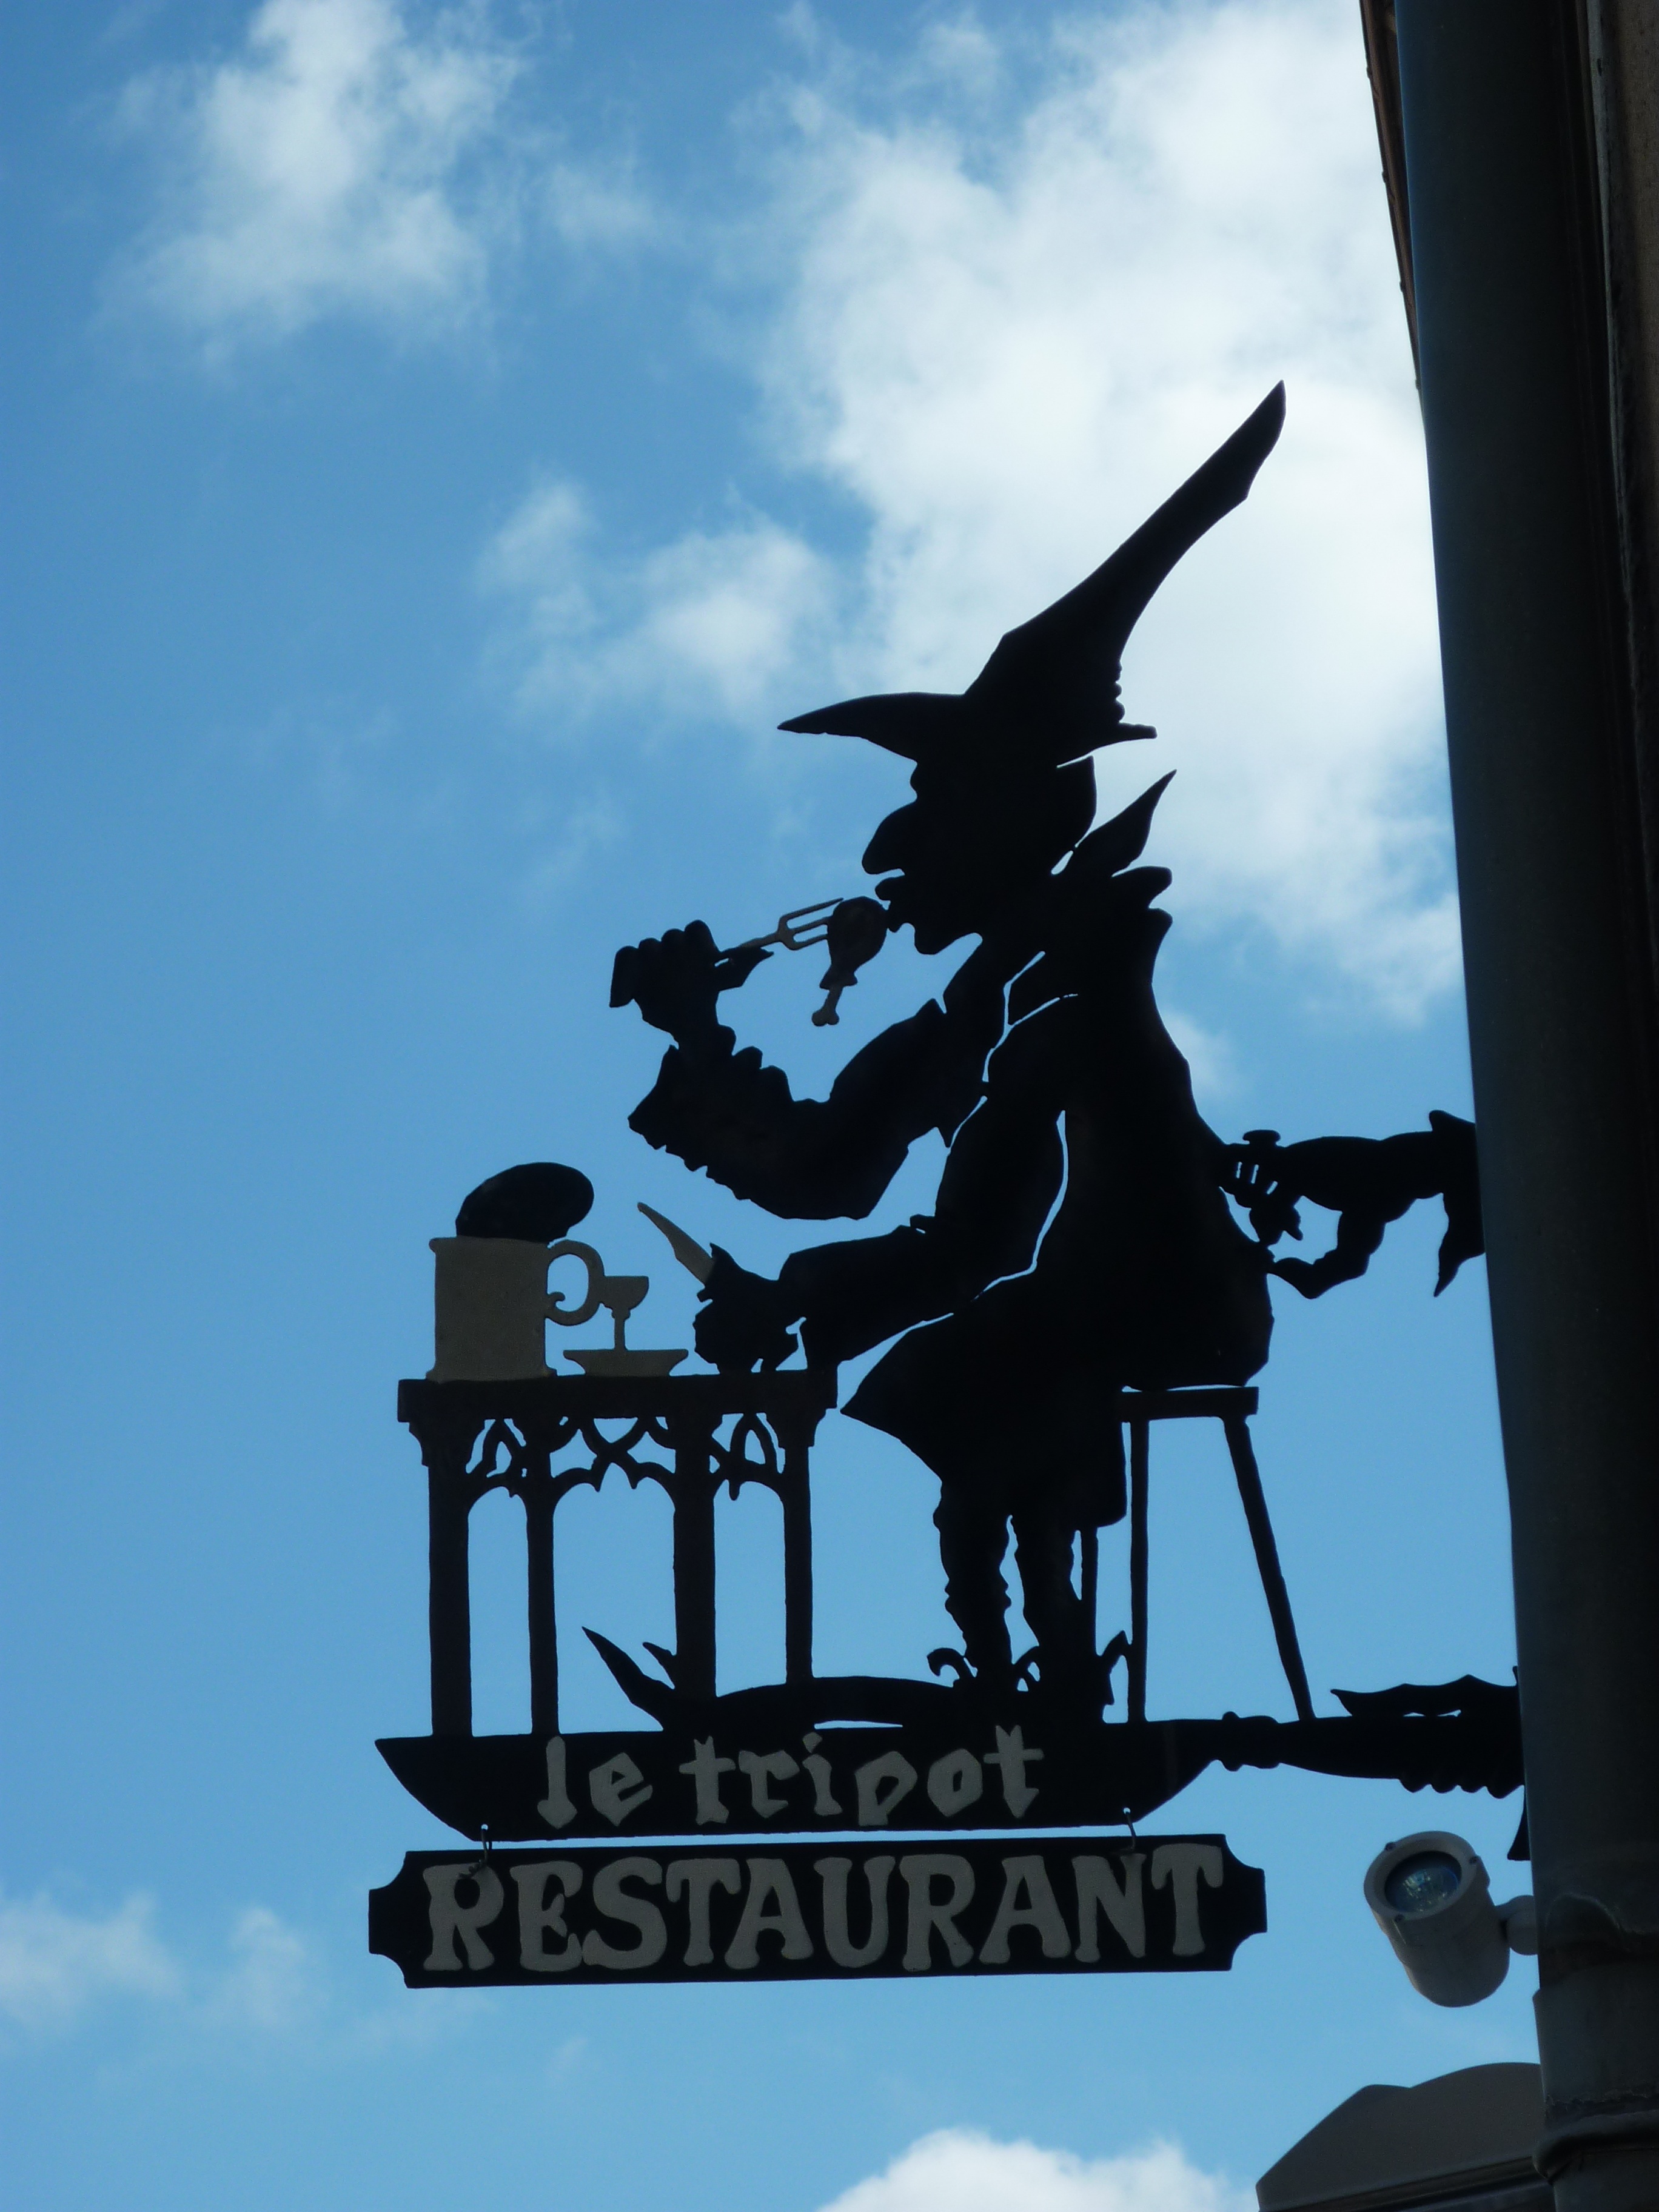
silhouette, sky, restaurant, monument, france, statue, blue, eat, sculpture, art, shield, the witch, atmosphere of earth